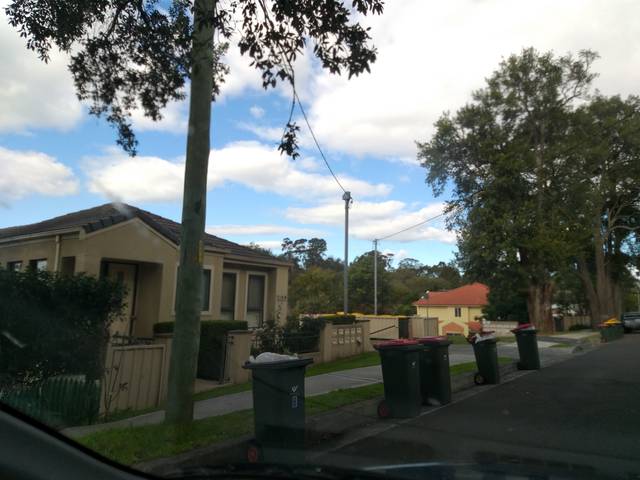
Region: Australia
Coordinates: -34.428, 150.873